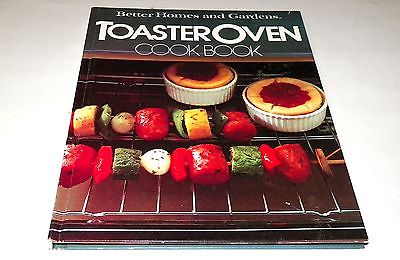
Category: toaster